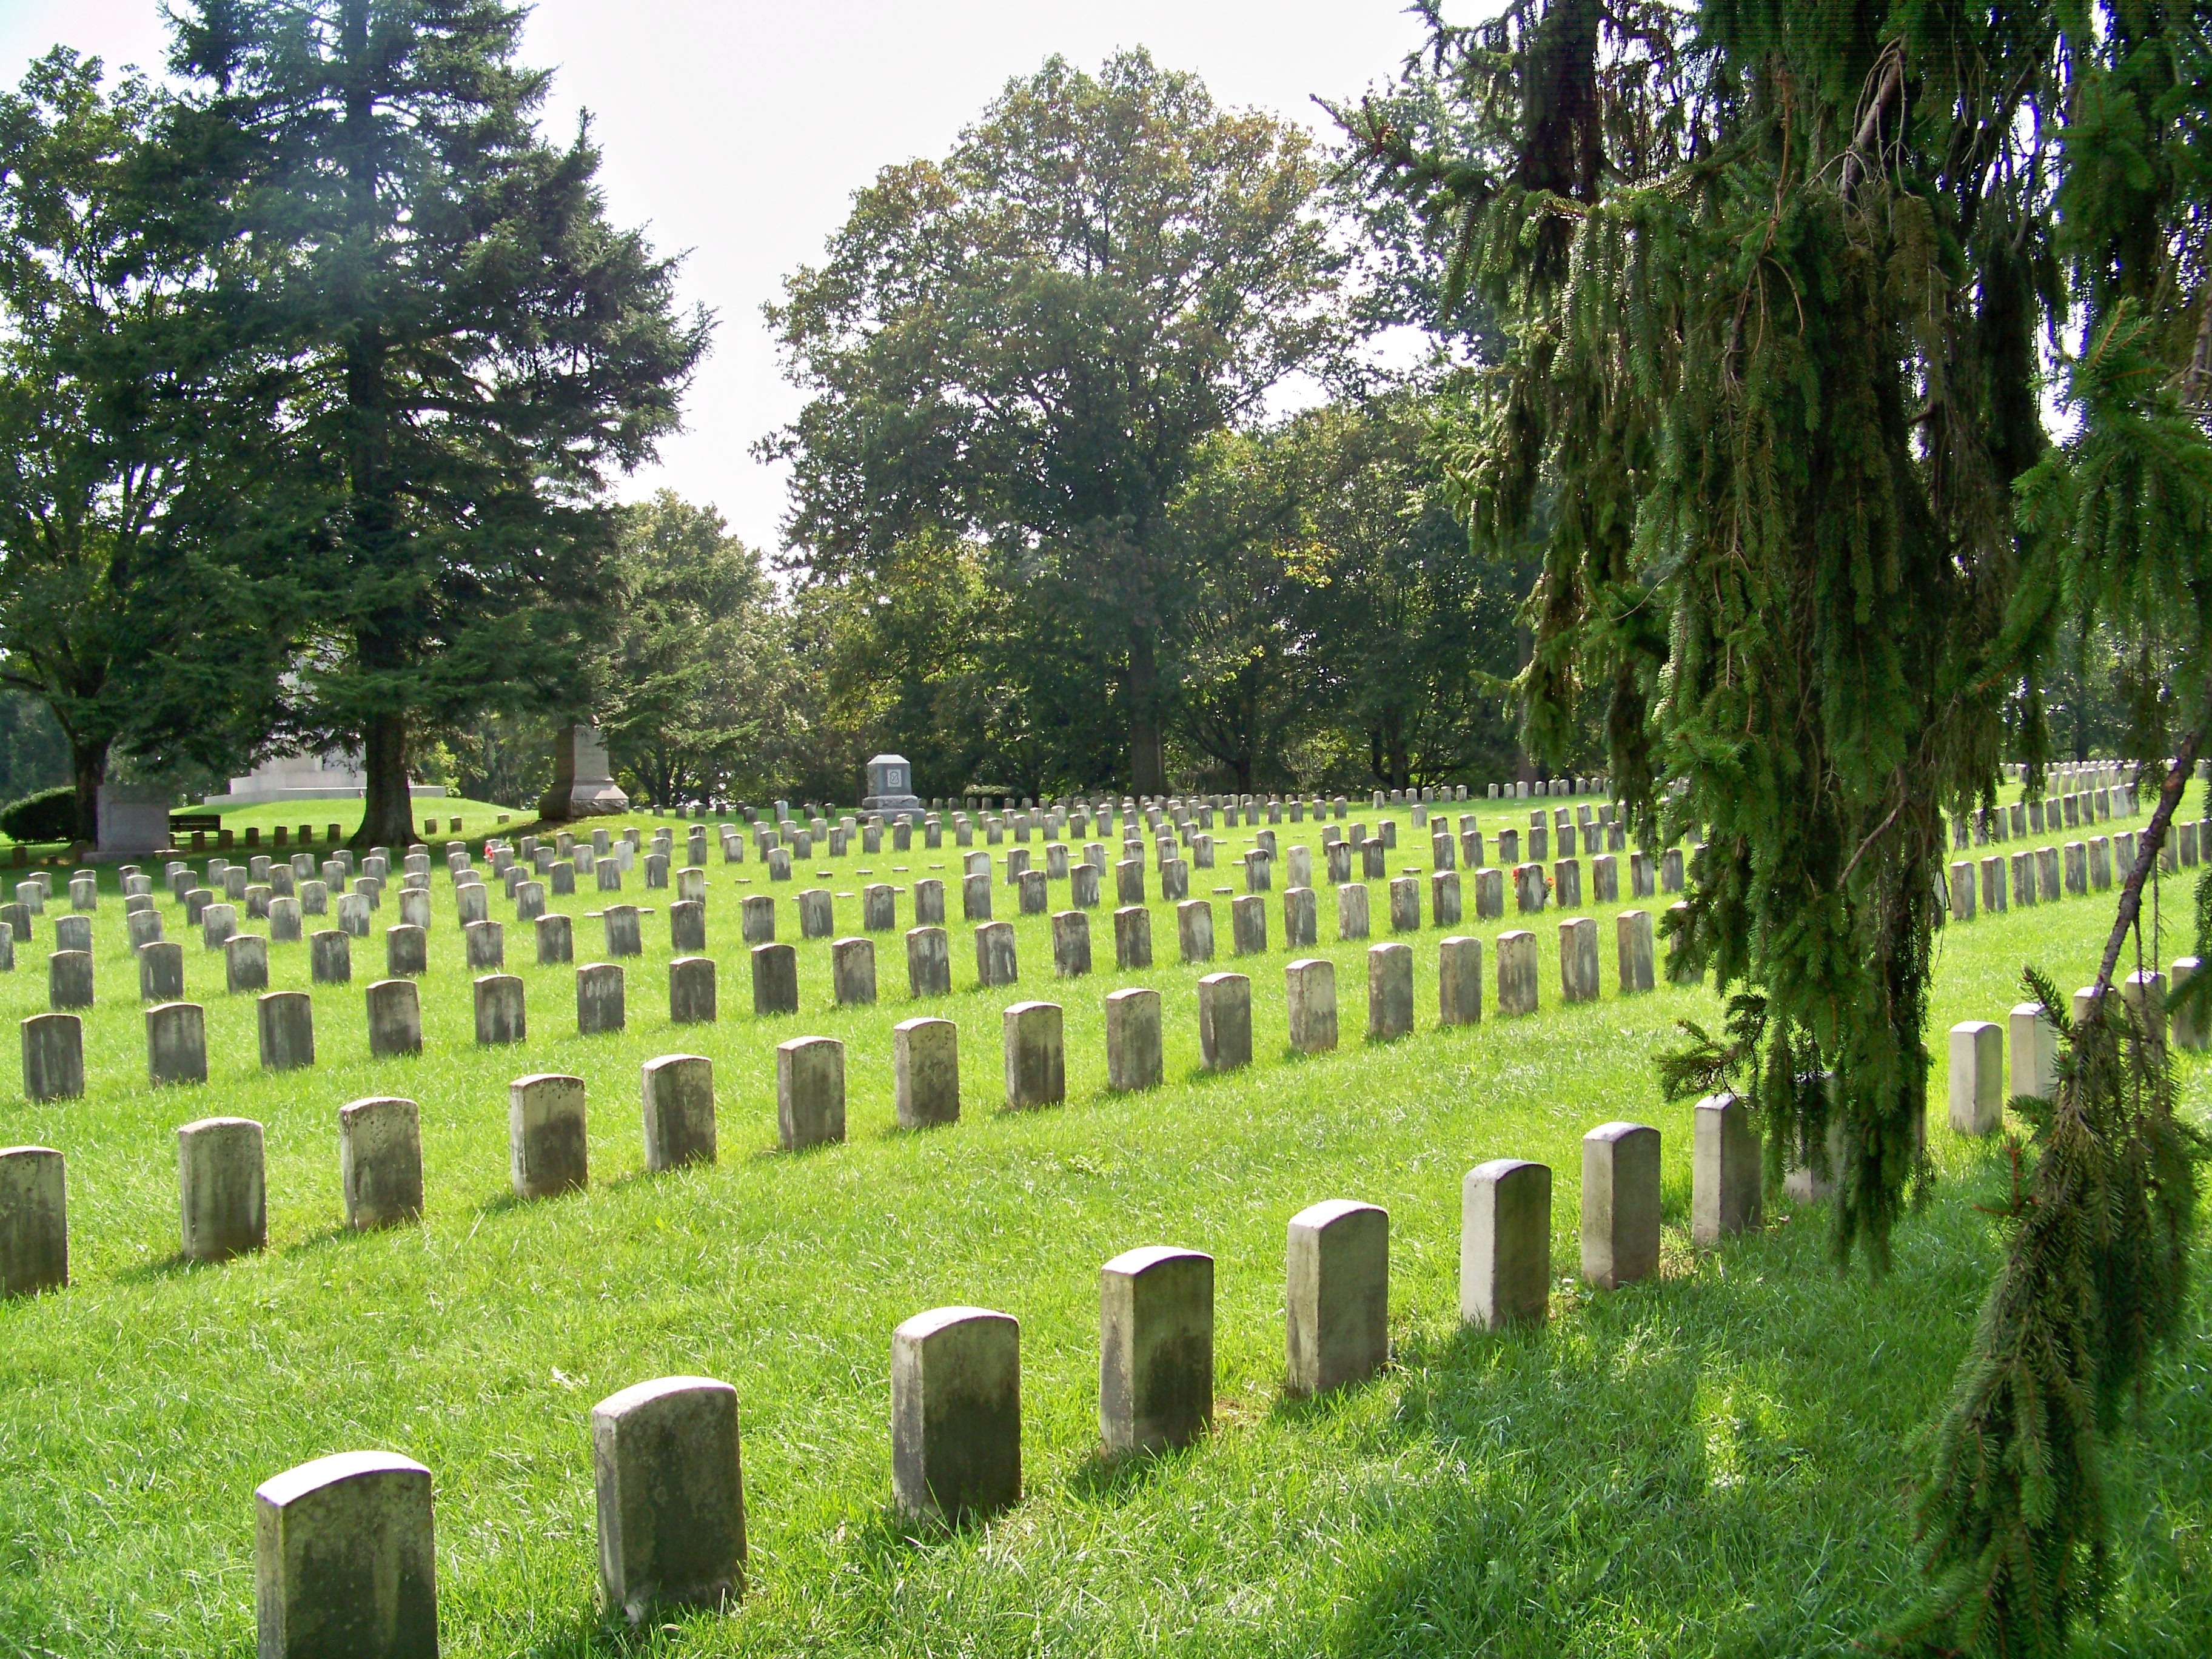
spooky, stone, monument, cemetery, tombstone, death, grave, memorial, graveyard, gravestone, marker, headstone, tomb, granite, burial, poetry, grave stone, drum beat, geographical feature